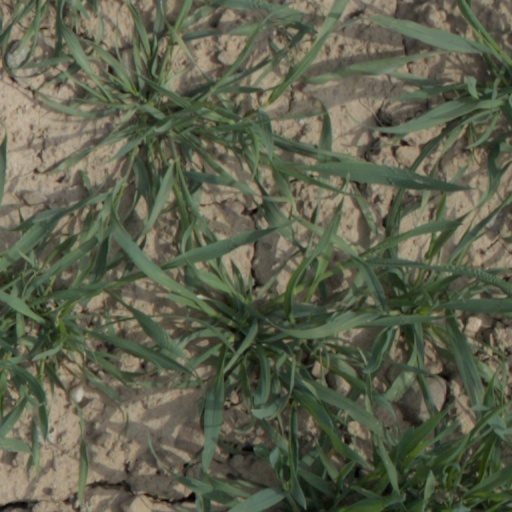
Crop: wheat